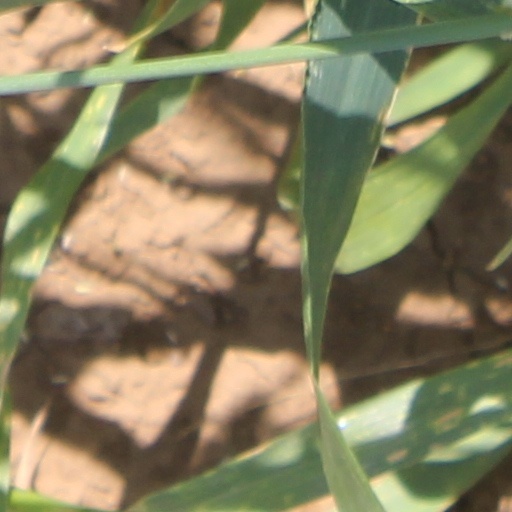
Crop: wheat